Geneva school (psychology)

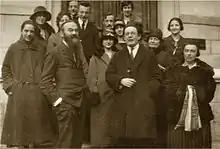
Rousseau Institute

The Geneva School (also called the Genevan School) is a school of psychology that emphasizes development through interaction with the environment.